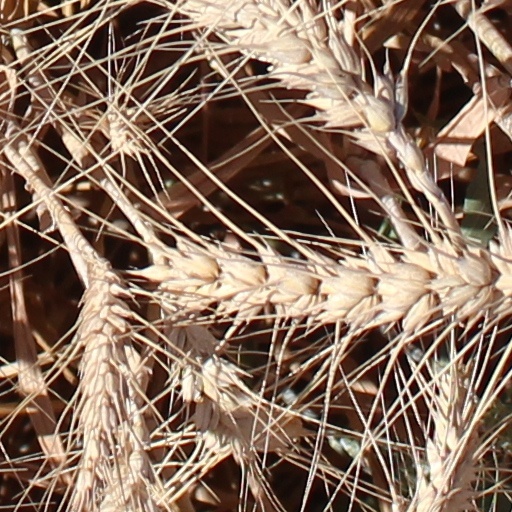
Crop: wheat